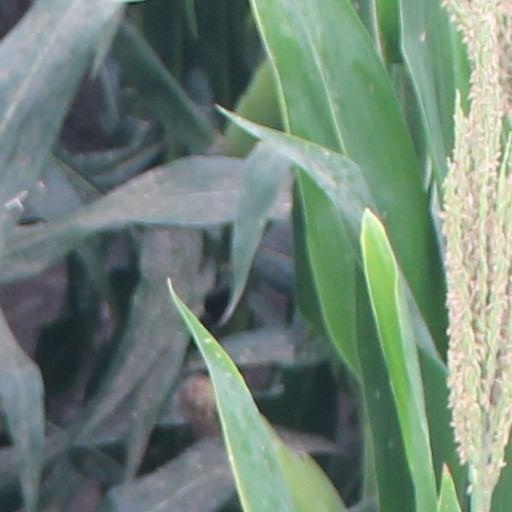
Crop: maize; corn